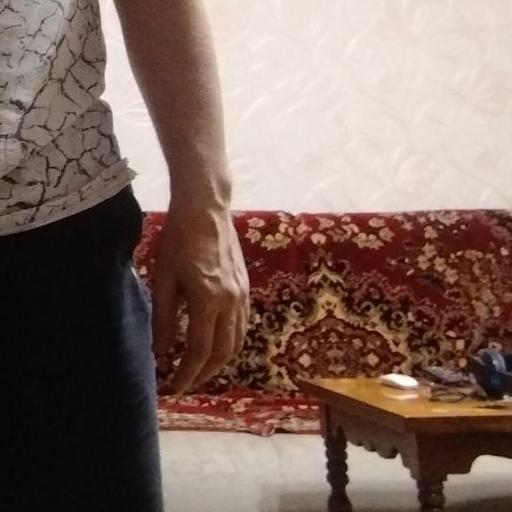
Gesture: no_gesture